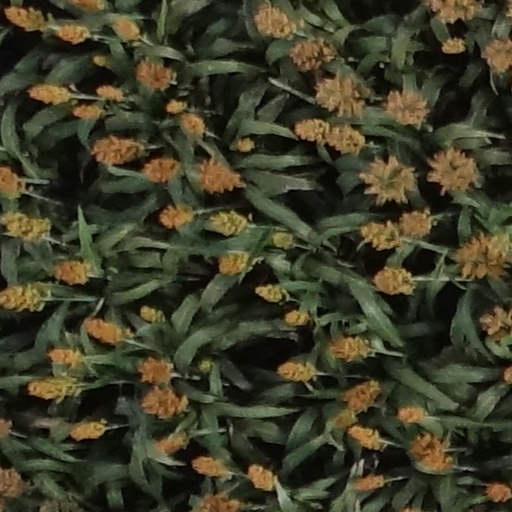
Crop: sorghum